Elizabeth Wagner Reed

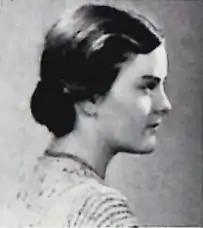
Wagner from "Makio", the Ohio State University 1933 yearbook

Elizabeth Wagner Reed (August 27, 1912 – July 14, 1996) was an American geneticist and one of the first scientists to work on "Drosophila" speciation. She taught women's studies courses and had a particular interest in research aimed at recovering the history of nineteenth-century women scientists. Born in the Philippines to a Northern Irish nurse and an American civil servant, she grew up in Carroll, Ohio. After earning bachelor's, master's, and PhD degrees from Ohio State University, she became a teacher with an interest in genetics. In the 1940s, she worked with her husband on plant genetics at the Texas Agricultural Experiment Station. After he was killed in action during World War II, she returned to Ohio and conducted studies on penicillin at the Ohio State Research Foundation.